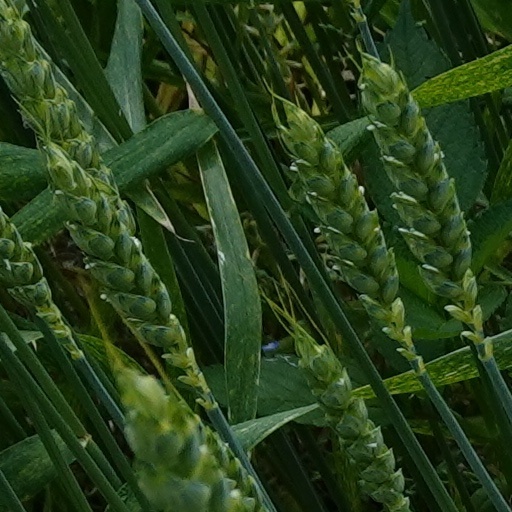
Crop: wheat